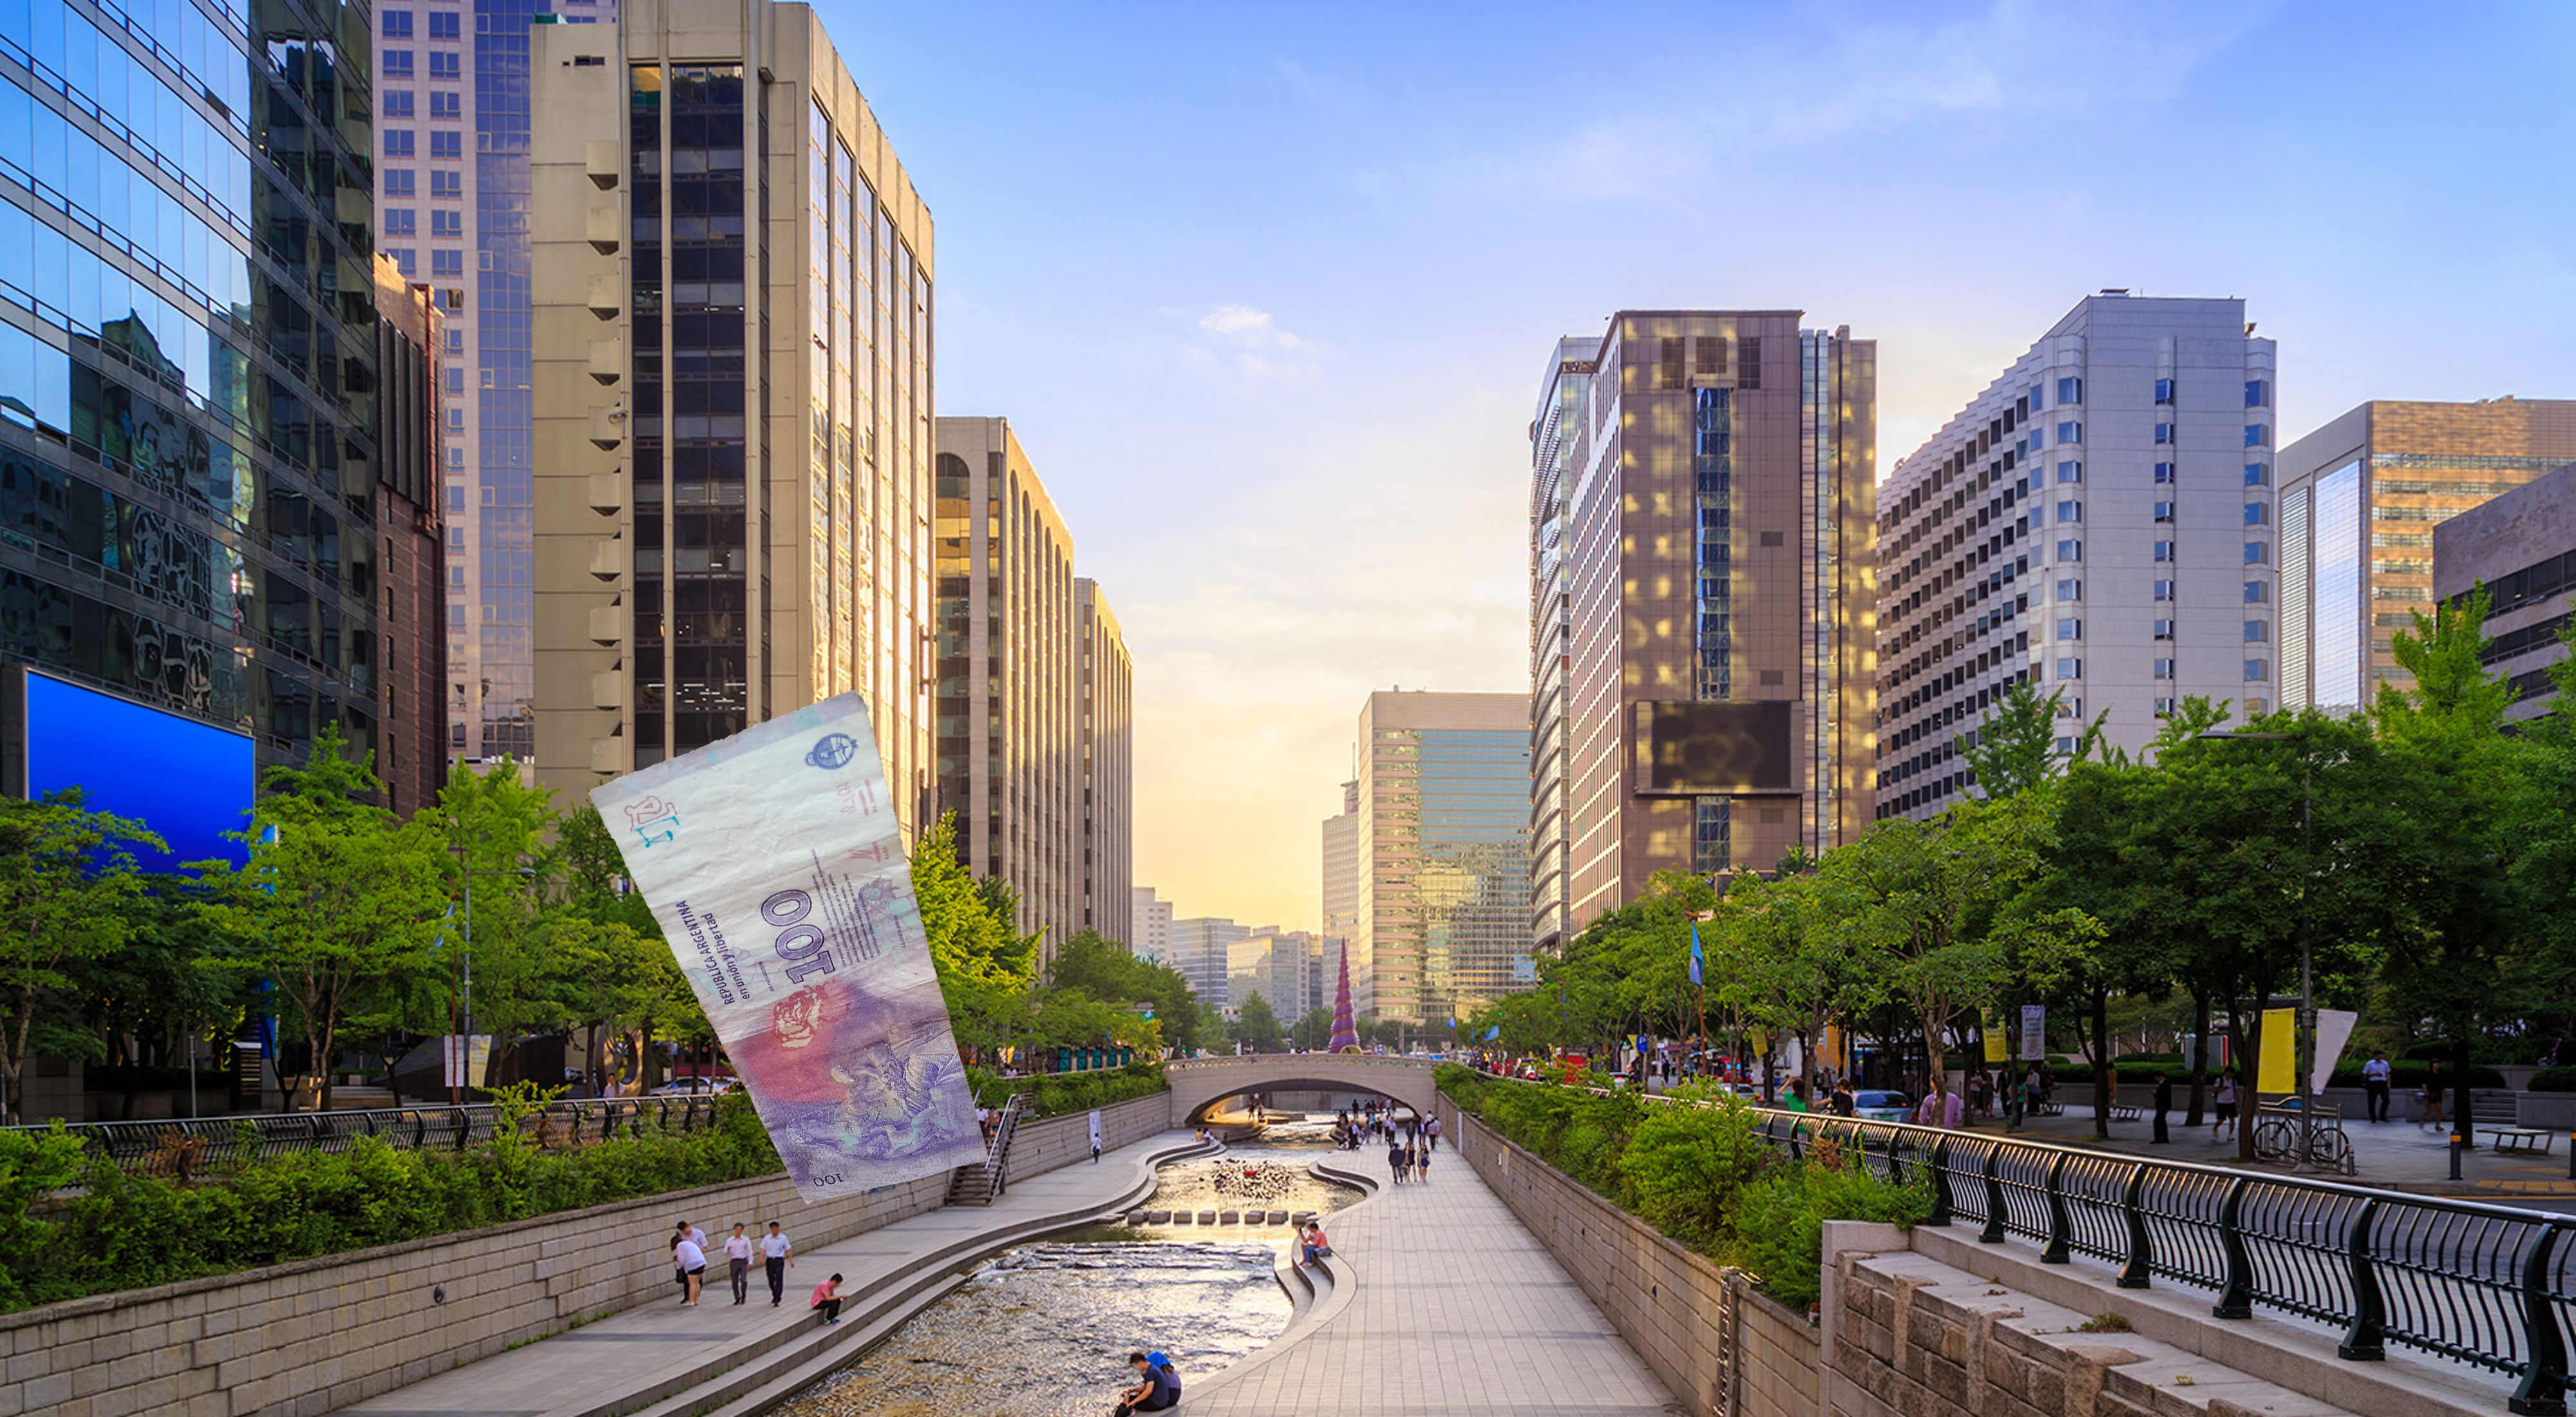
Denominación: 100